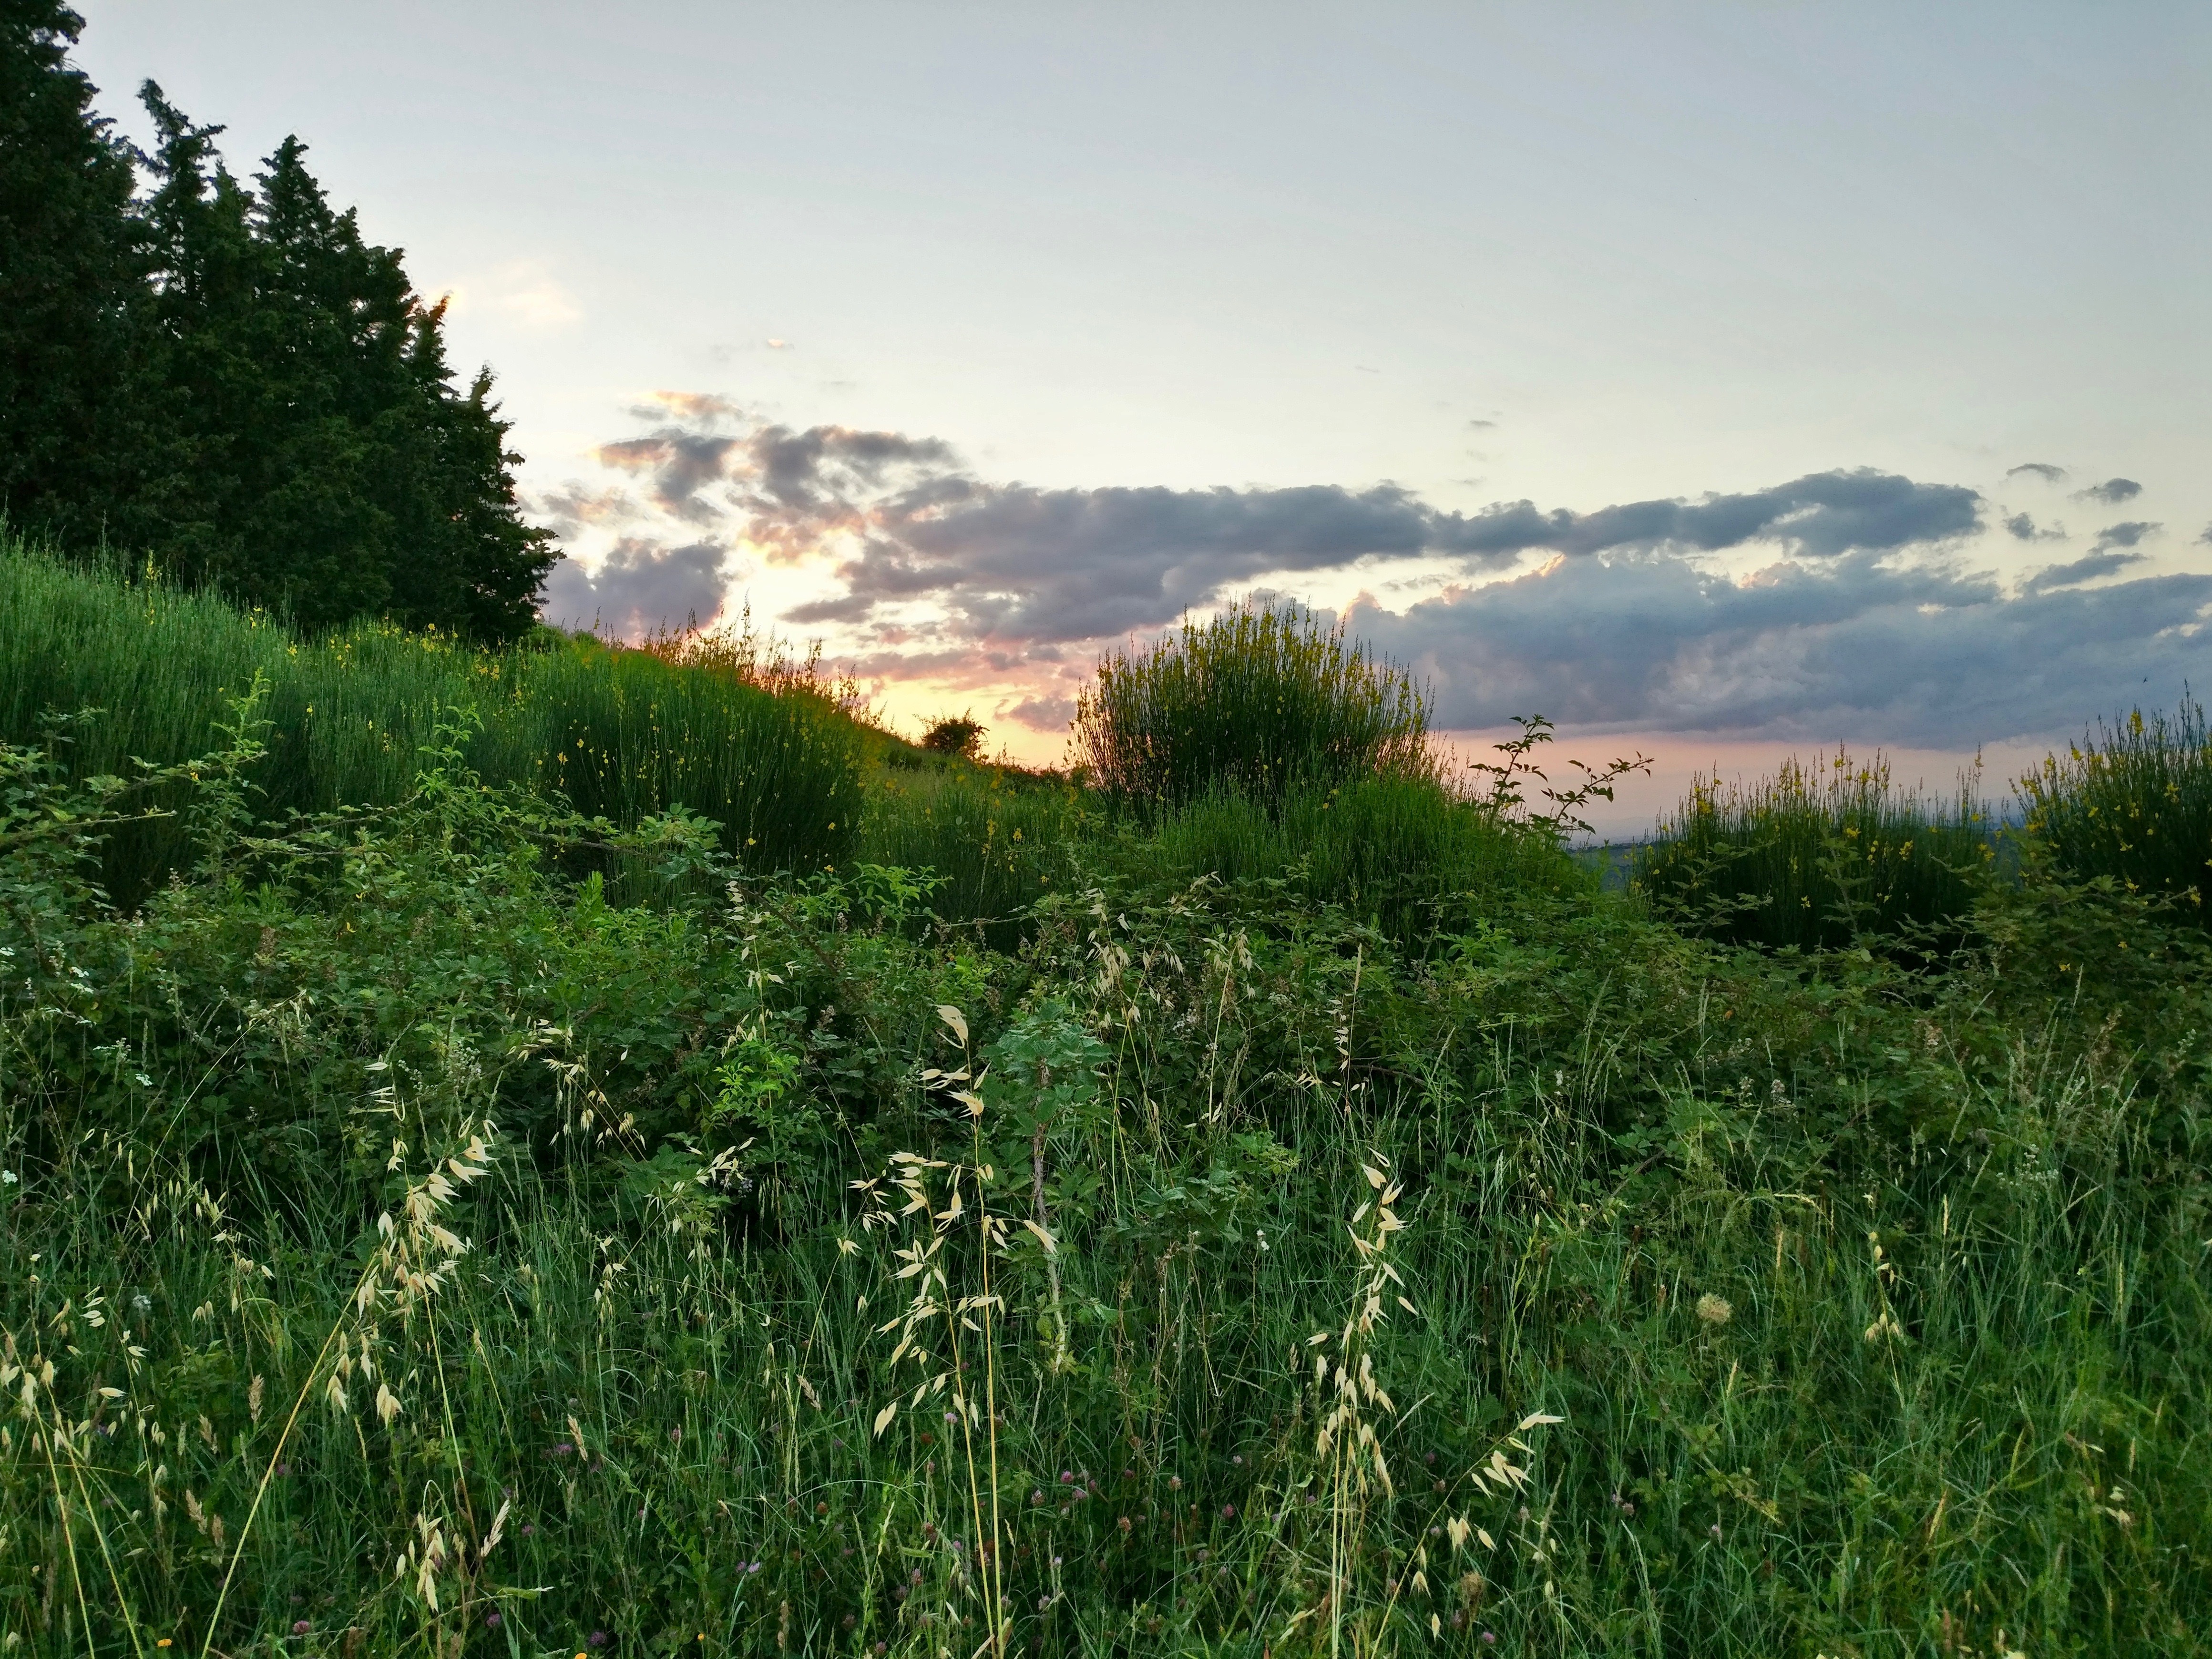
landscape, tree, nature, forest, grass, cloud, sky, sun, sunset, trail, field, farm, meadow, prairie, sunlight, morning, hill, evening, crop, hike, pasture, plain, wildflower, trees, grassland, vegetation, ecosystem, back light, steppe, rural area, edge of the woods, nature reserve, biome, meteorological phenomenon, grass family, land lot, ecoregion, shrubland, plant community